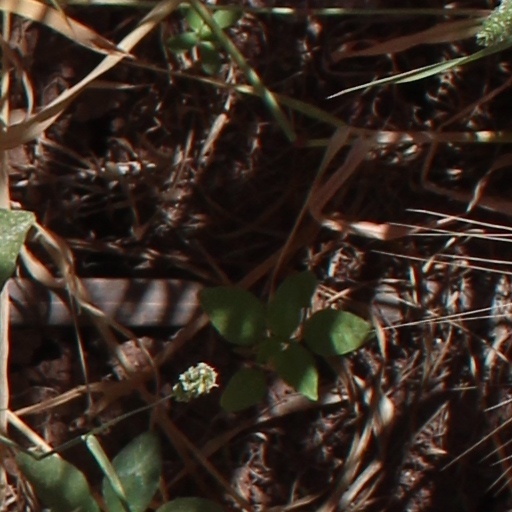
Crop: wheat